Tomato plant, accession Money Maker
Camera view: horizontal (90 deg, fisheye); turntable rotation: 30 degrees
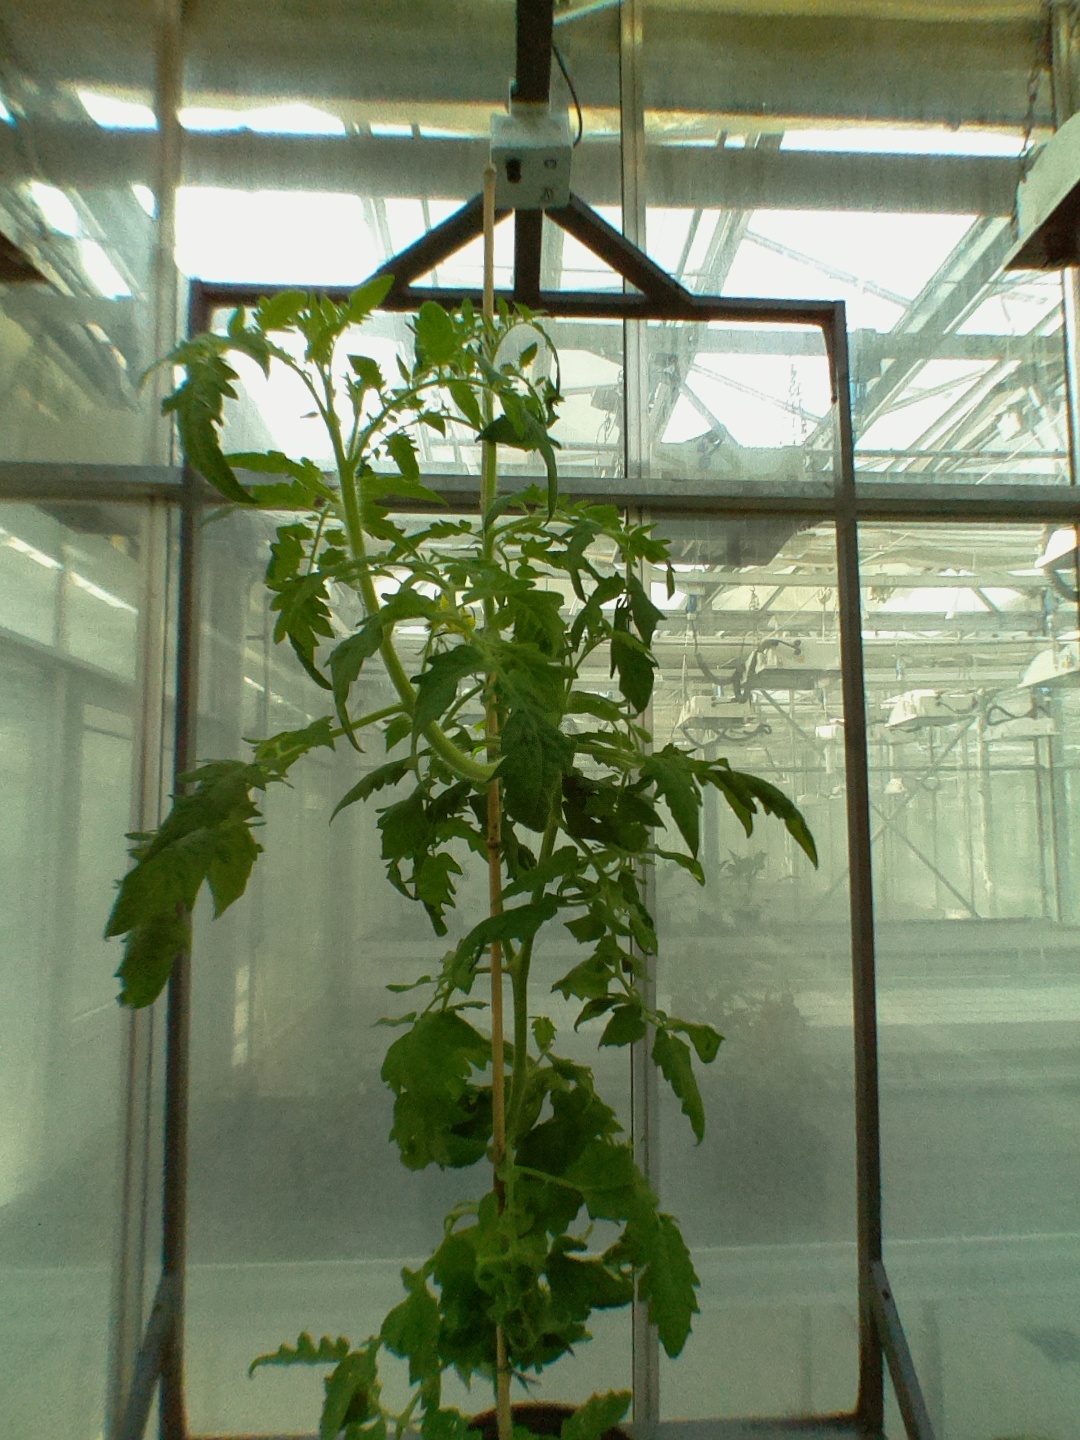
BBCH growth stage 65: Full flowering, 50%-60% of flowers open, first petals falling